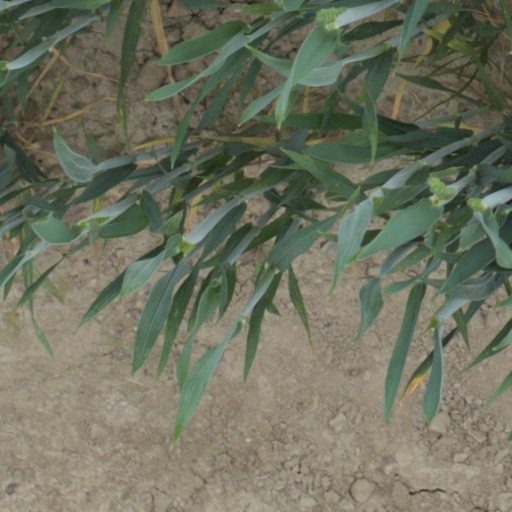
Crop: wheat